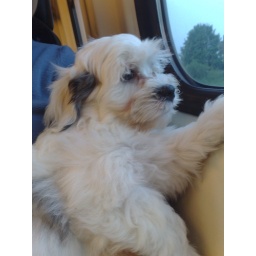
the new baby boy in the house. his first train ride.